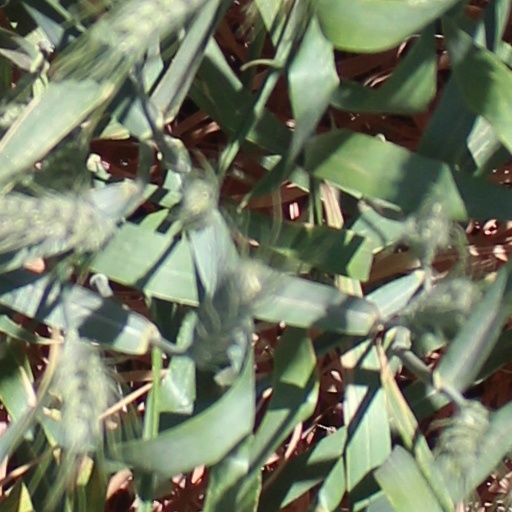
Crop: wheat